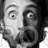
Emotion: surprise